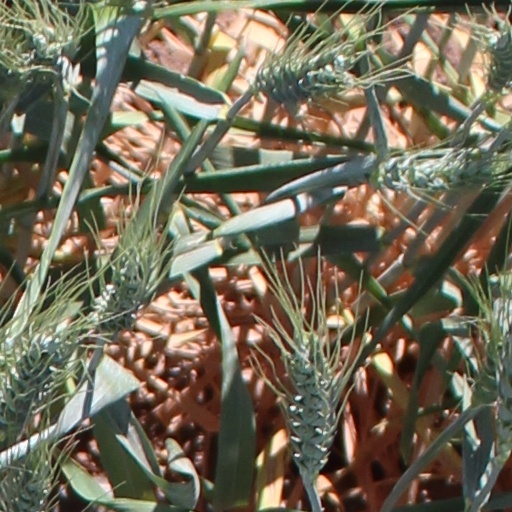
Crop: wheat